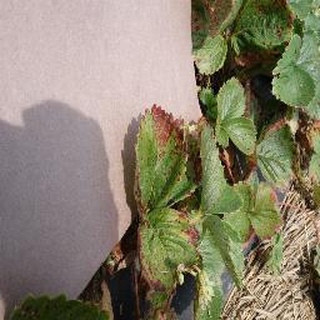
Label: strawberry_leaf_scorch